Bartender

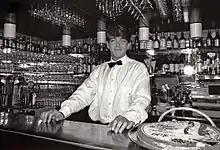
Bartender, Skyline Hotel Malmö, 1992

A bartender (also known as a barkeep or barman or barmaid or a mixologist) is a person who formulates and serves alcoholic or soft drink beverages behind the bar, usually in a licensed establishment as well as in restaurants and nightclubs, but also occasionally at private parties. Bartenders also usually maintain the supplies and inventory for the bar. As well as serving beer and wine, a bartender can generally also mix classic cocktails such as a cosmopolitan, Manhattan, old fashioned, and negroni.